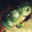
Label: frog